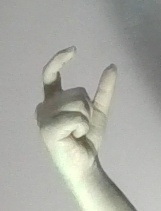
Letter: nun